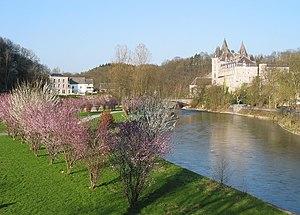
Durbuy (Belgique), l’Ourthe et le château.
Durbuy est une ville francophone de Belgique située en Région wallonne dans la province de Luxembourg. Elle est souvent appelée « la plus petite ville du monde ».